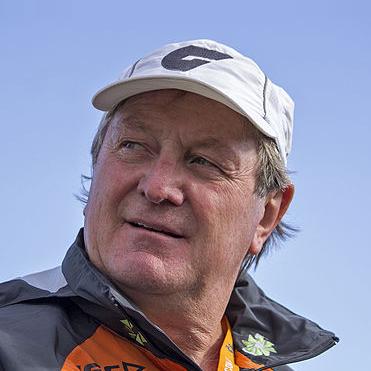
Age: 65